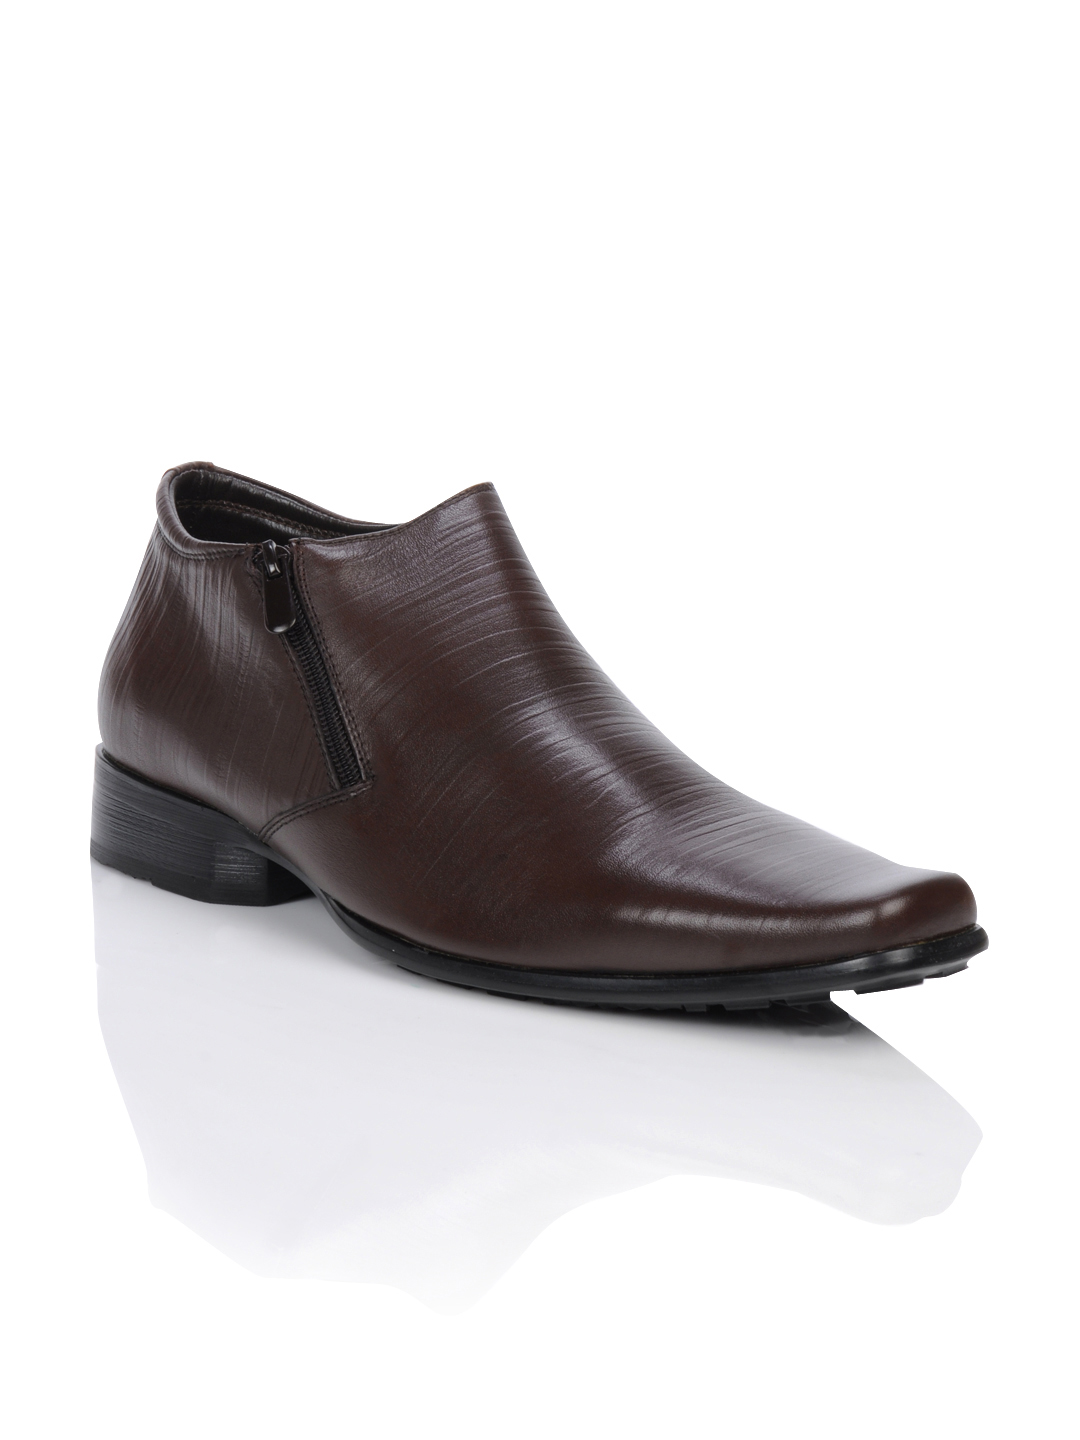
Homme Men Brown Semi Formal Shoes
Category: Footwear / Shoes / Formal Shoes
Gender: Men
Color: Brown
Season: Summer 2012
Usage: Formal